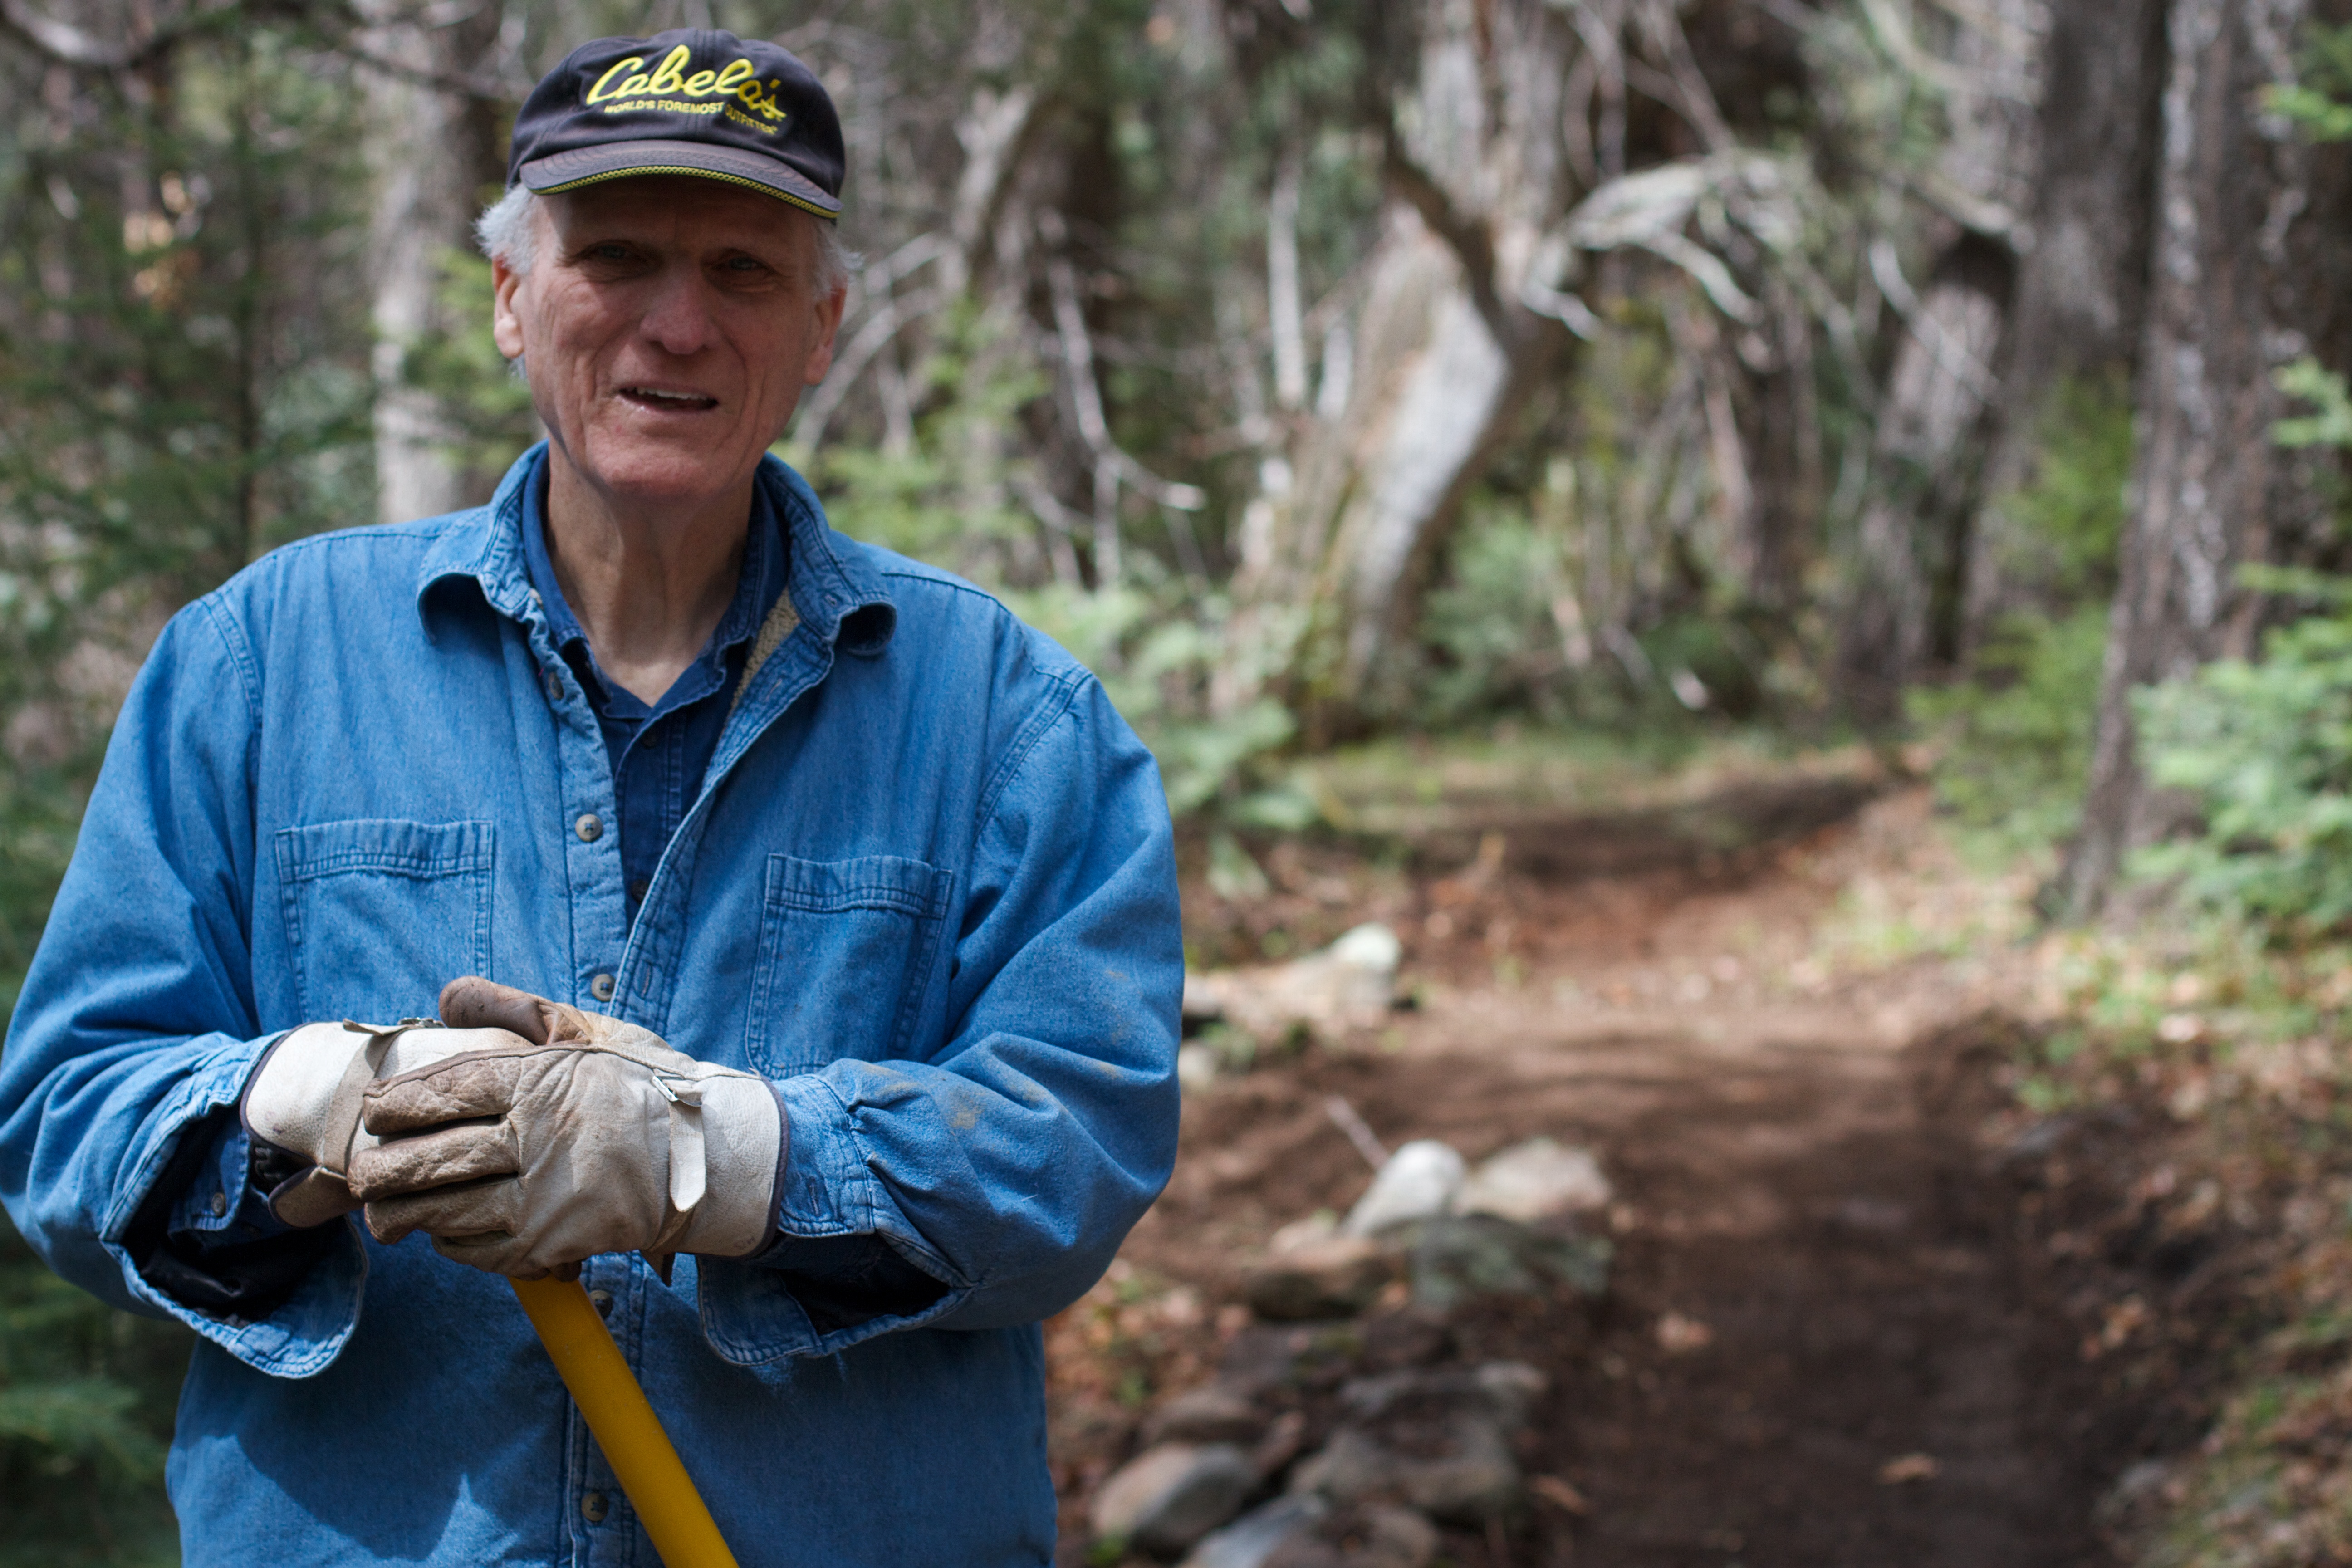
forest, adventure, pstrails